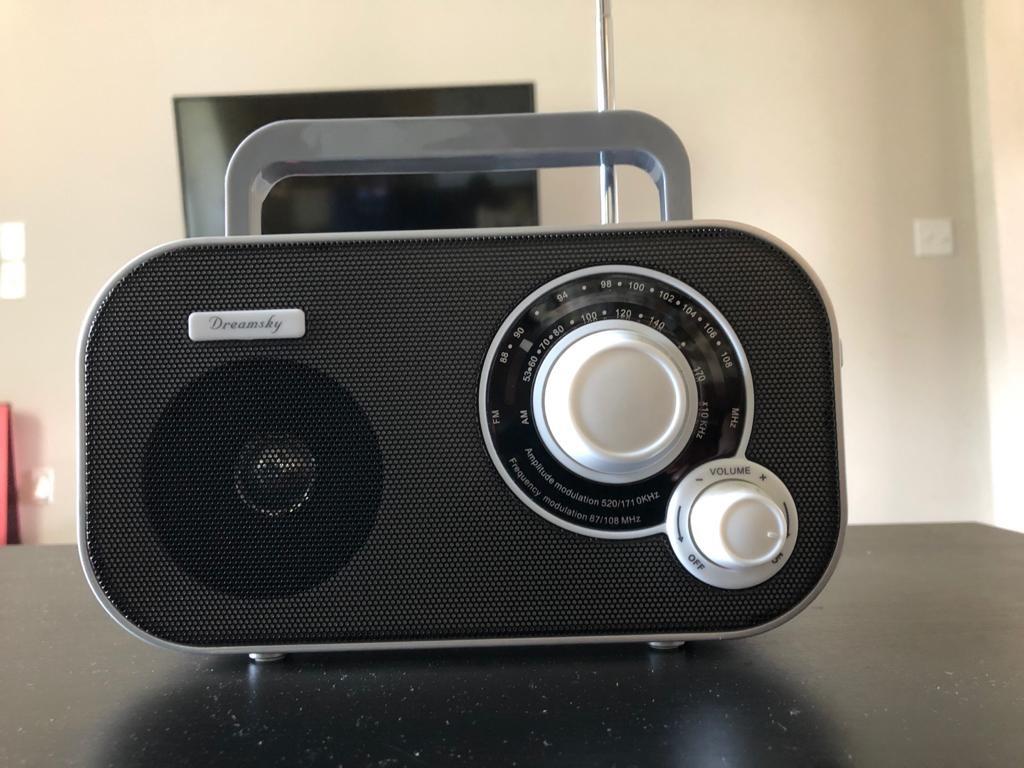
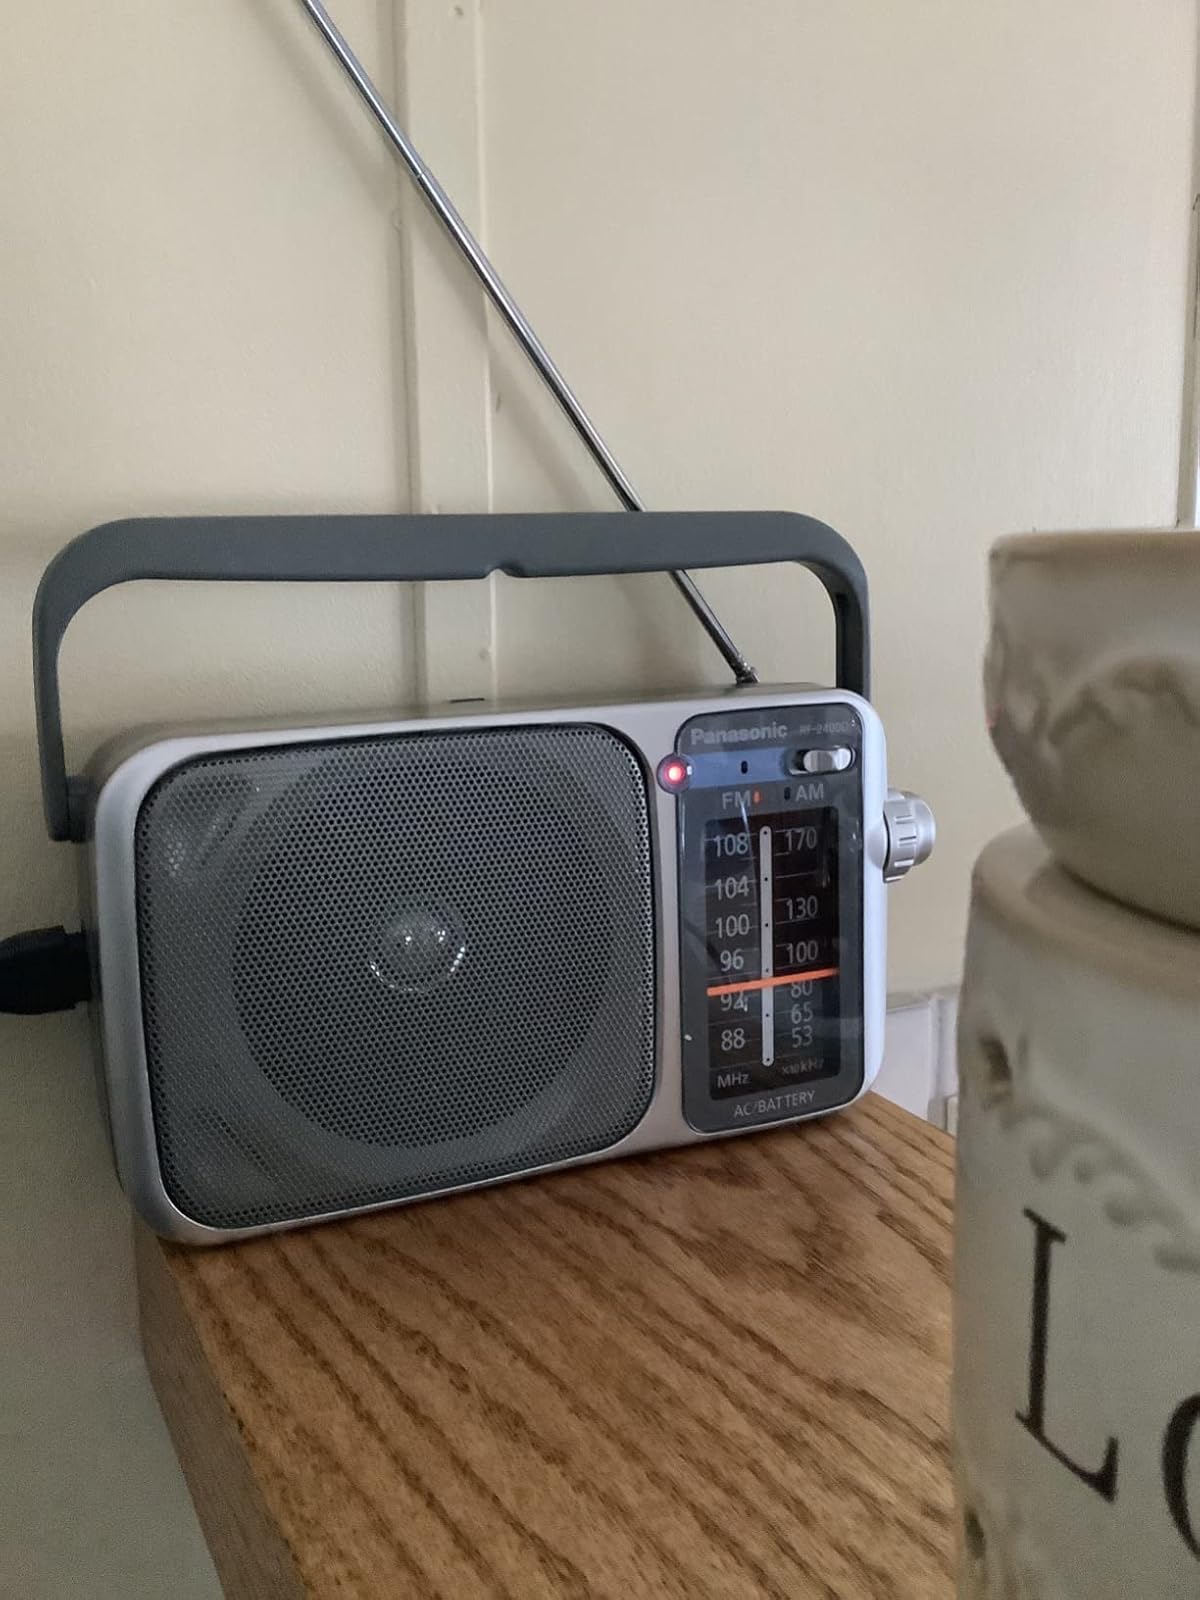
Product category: radio
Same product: no